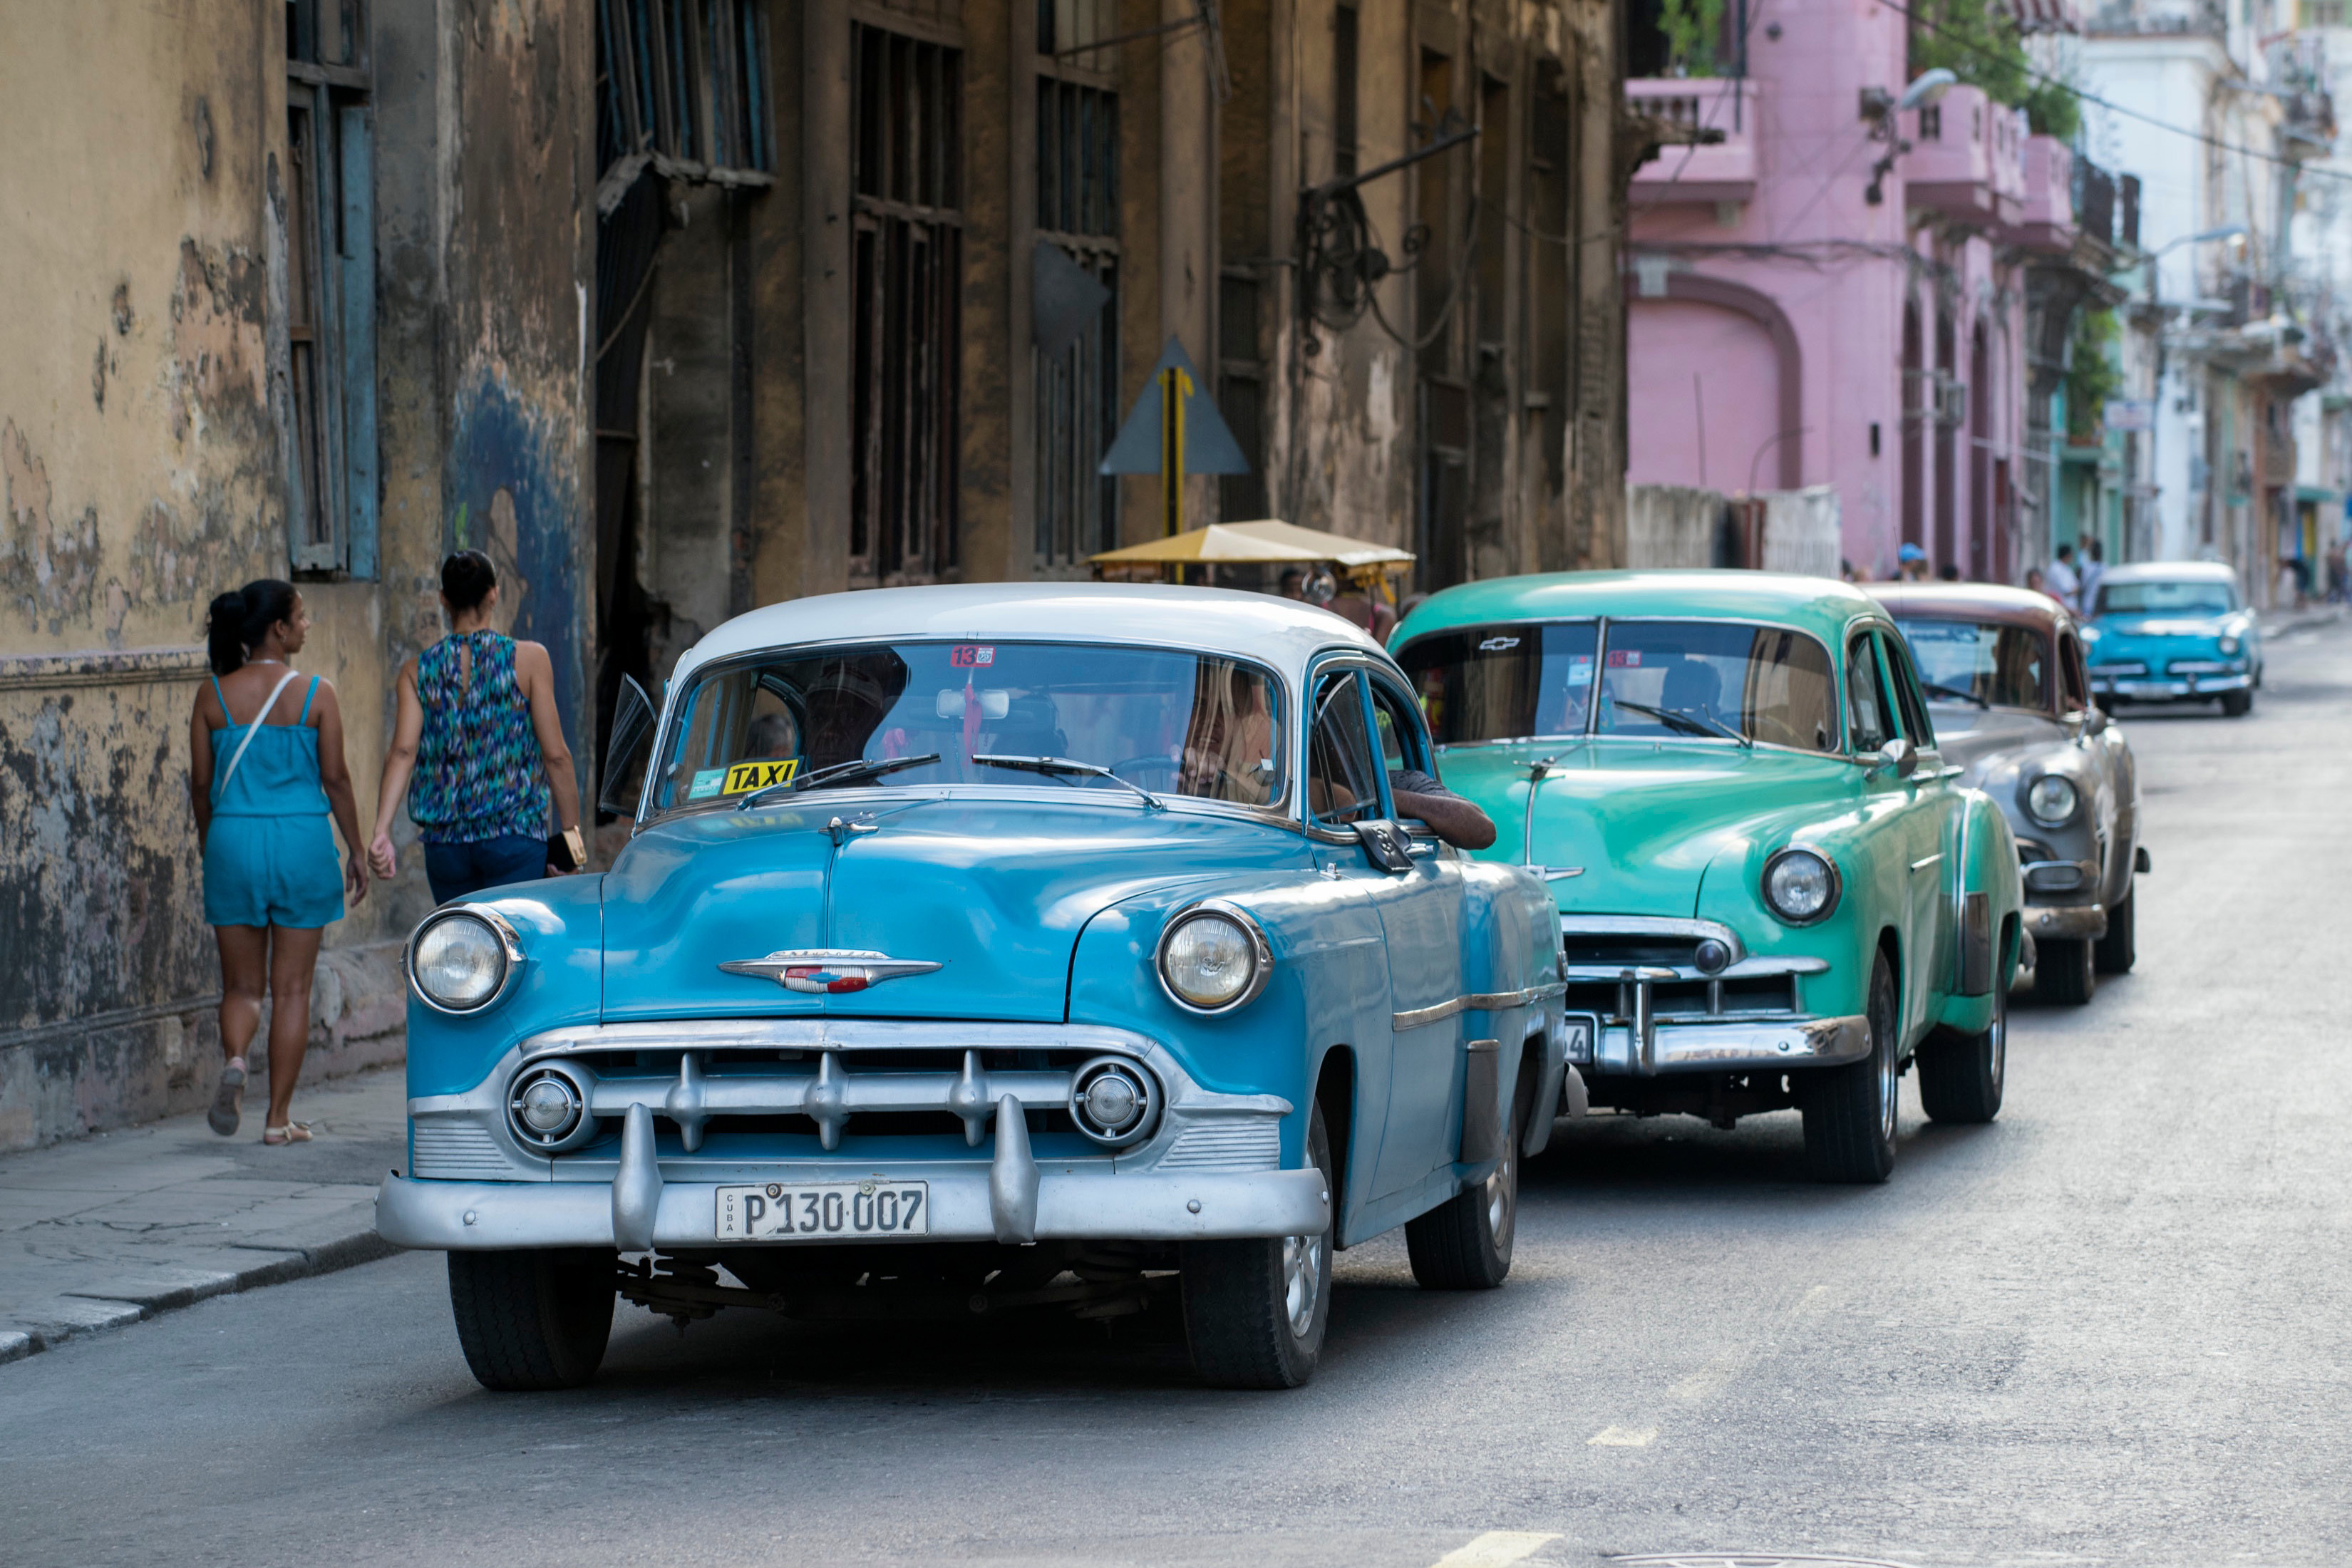
land vehicle, vehicle, car, motor vehicle, classic car, classic, antique car, transport, turquoise, vintage car, sedan, street, coupe, compact car, road, family car, vacation, city